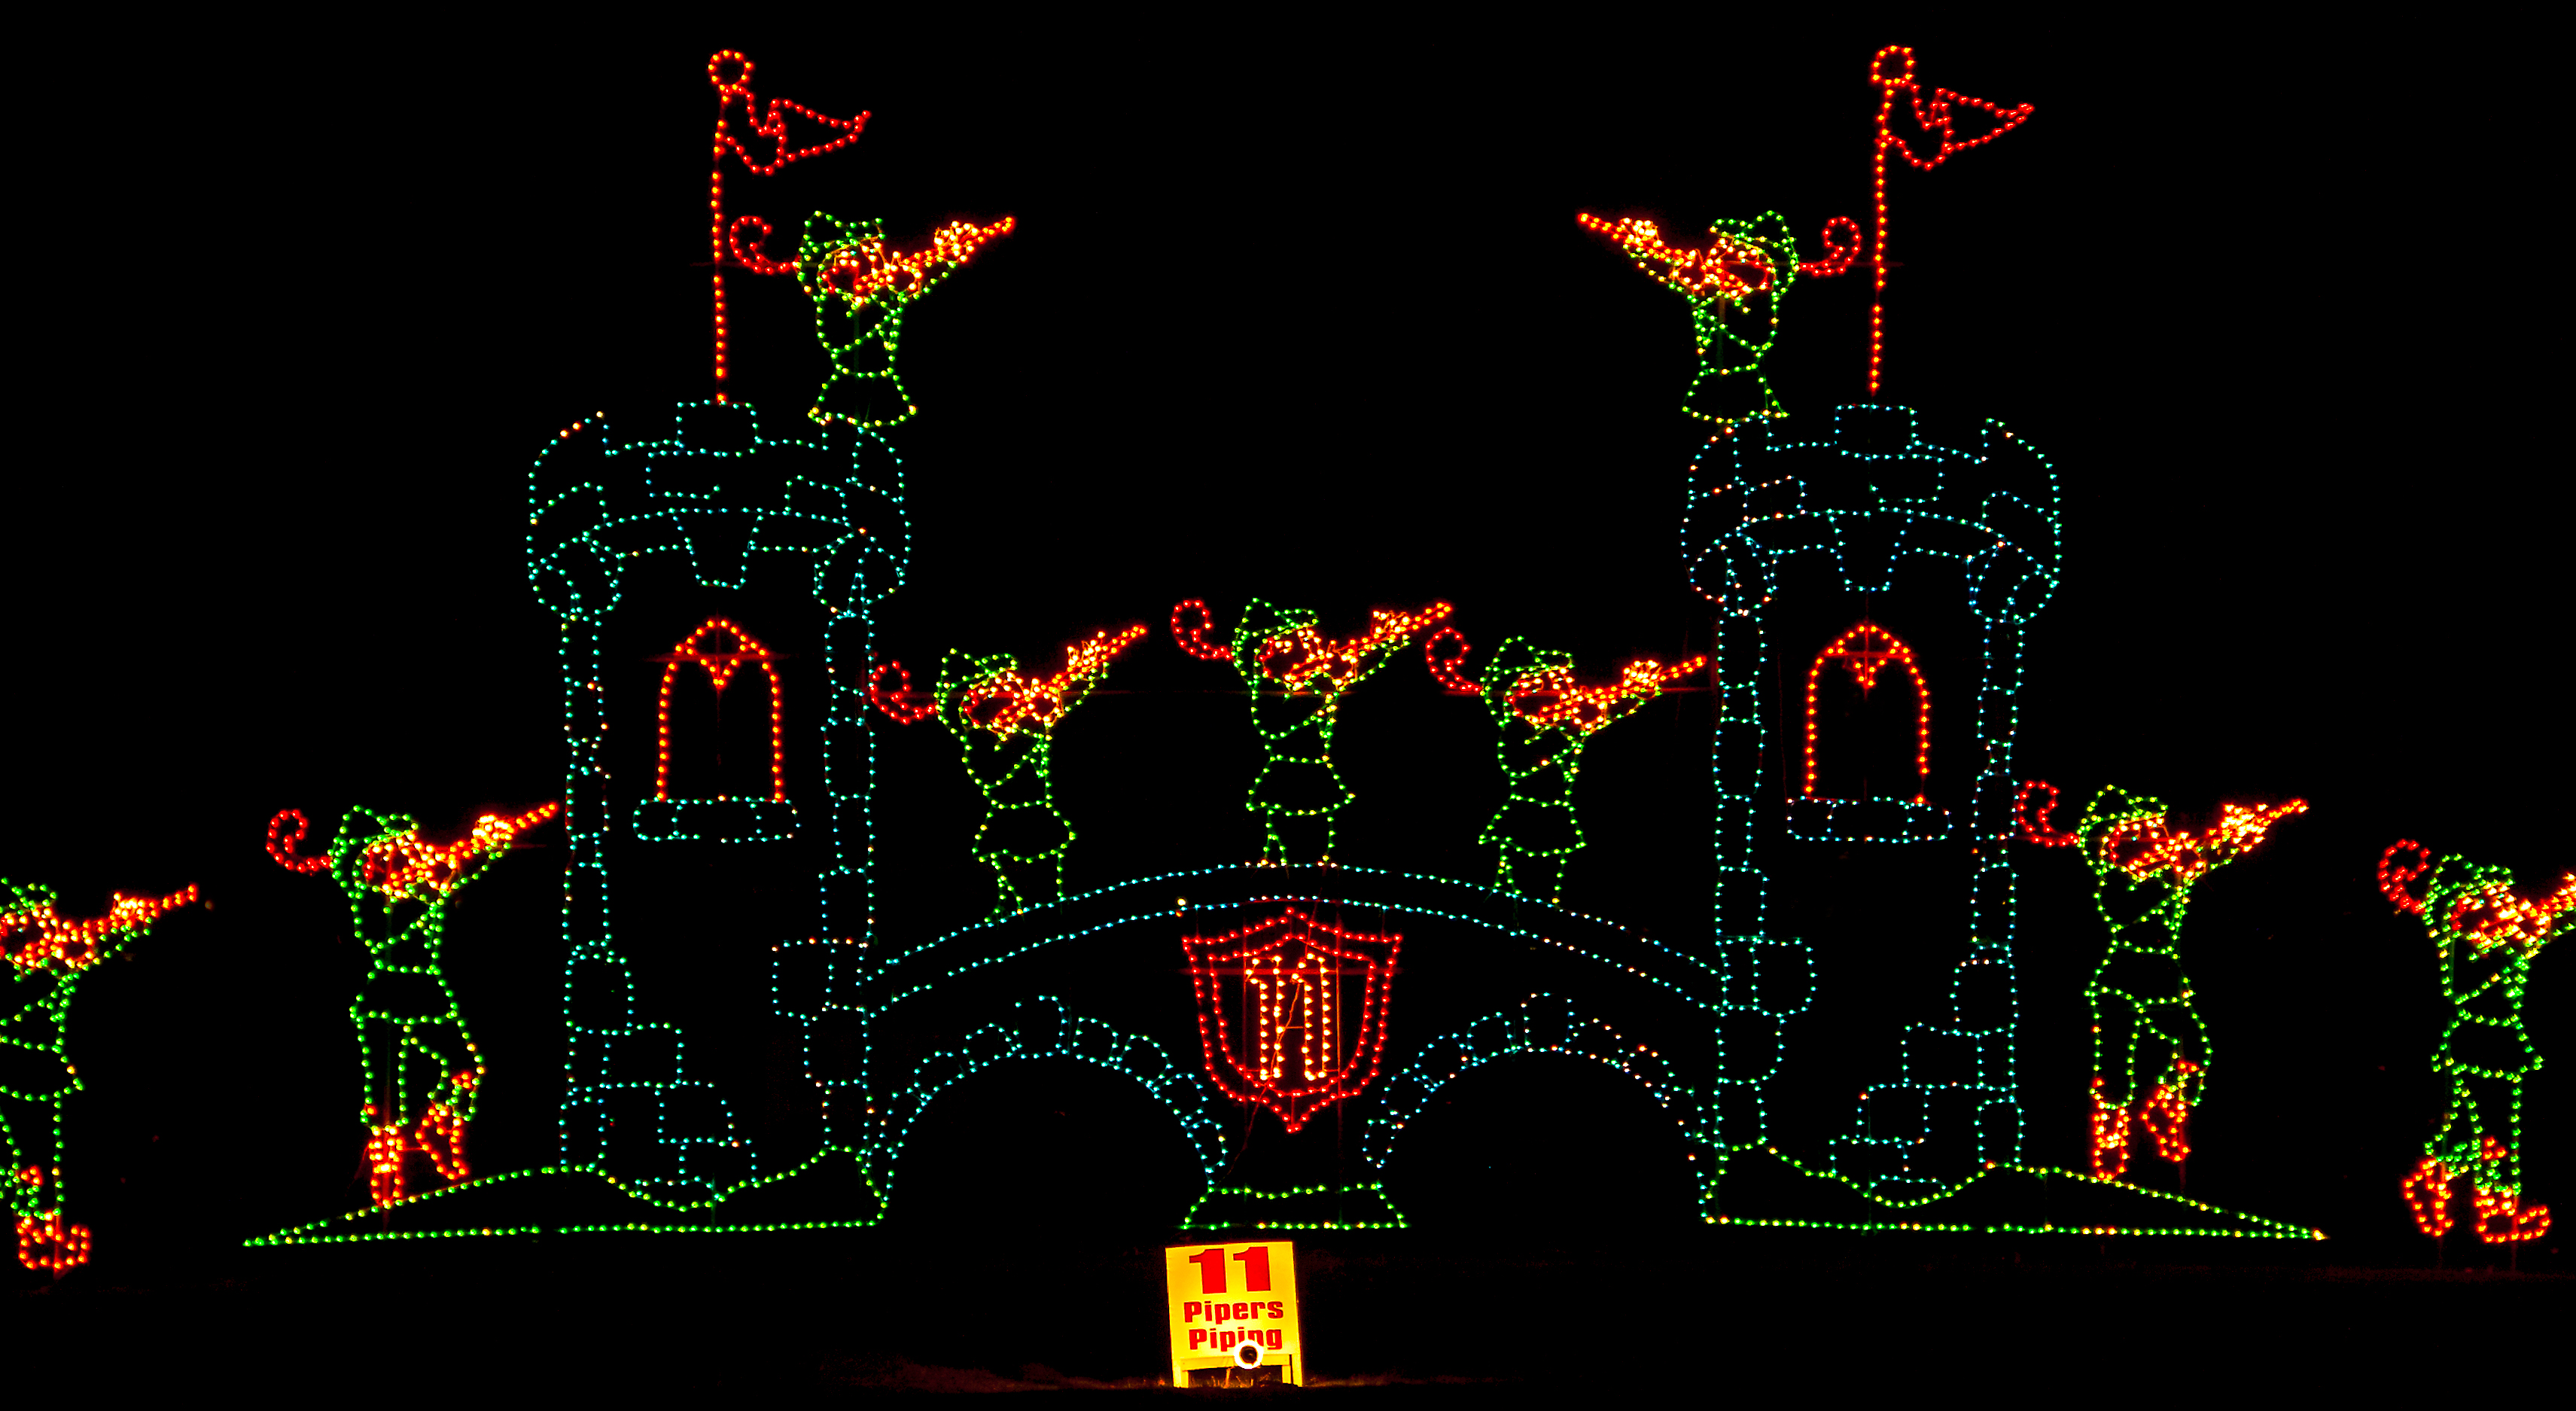
night, castle, colorful, christmas, christmas decoration, font, lights, illustration, christmaslights, 11, oregon, portland, pipers, msh1213, 12daysofchristmas, msh12135, christmas lights